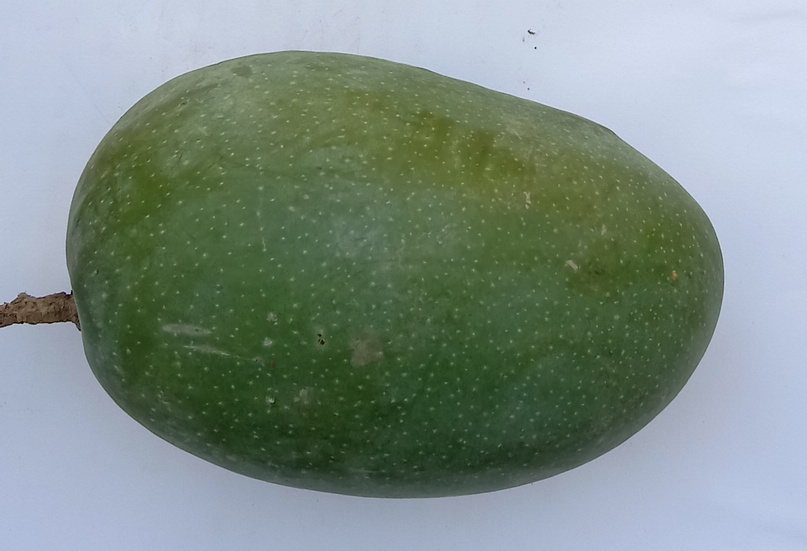
Mango variety: Chaunsa (Black)